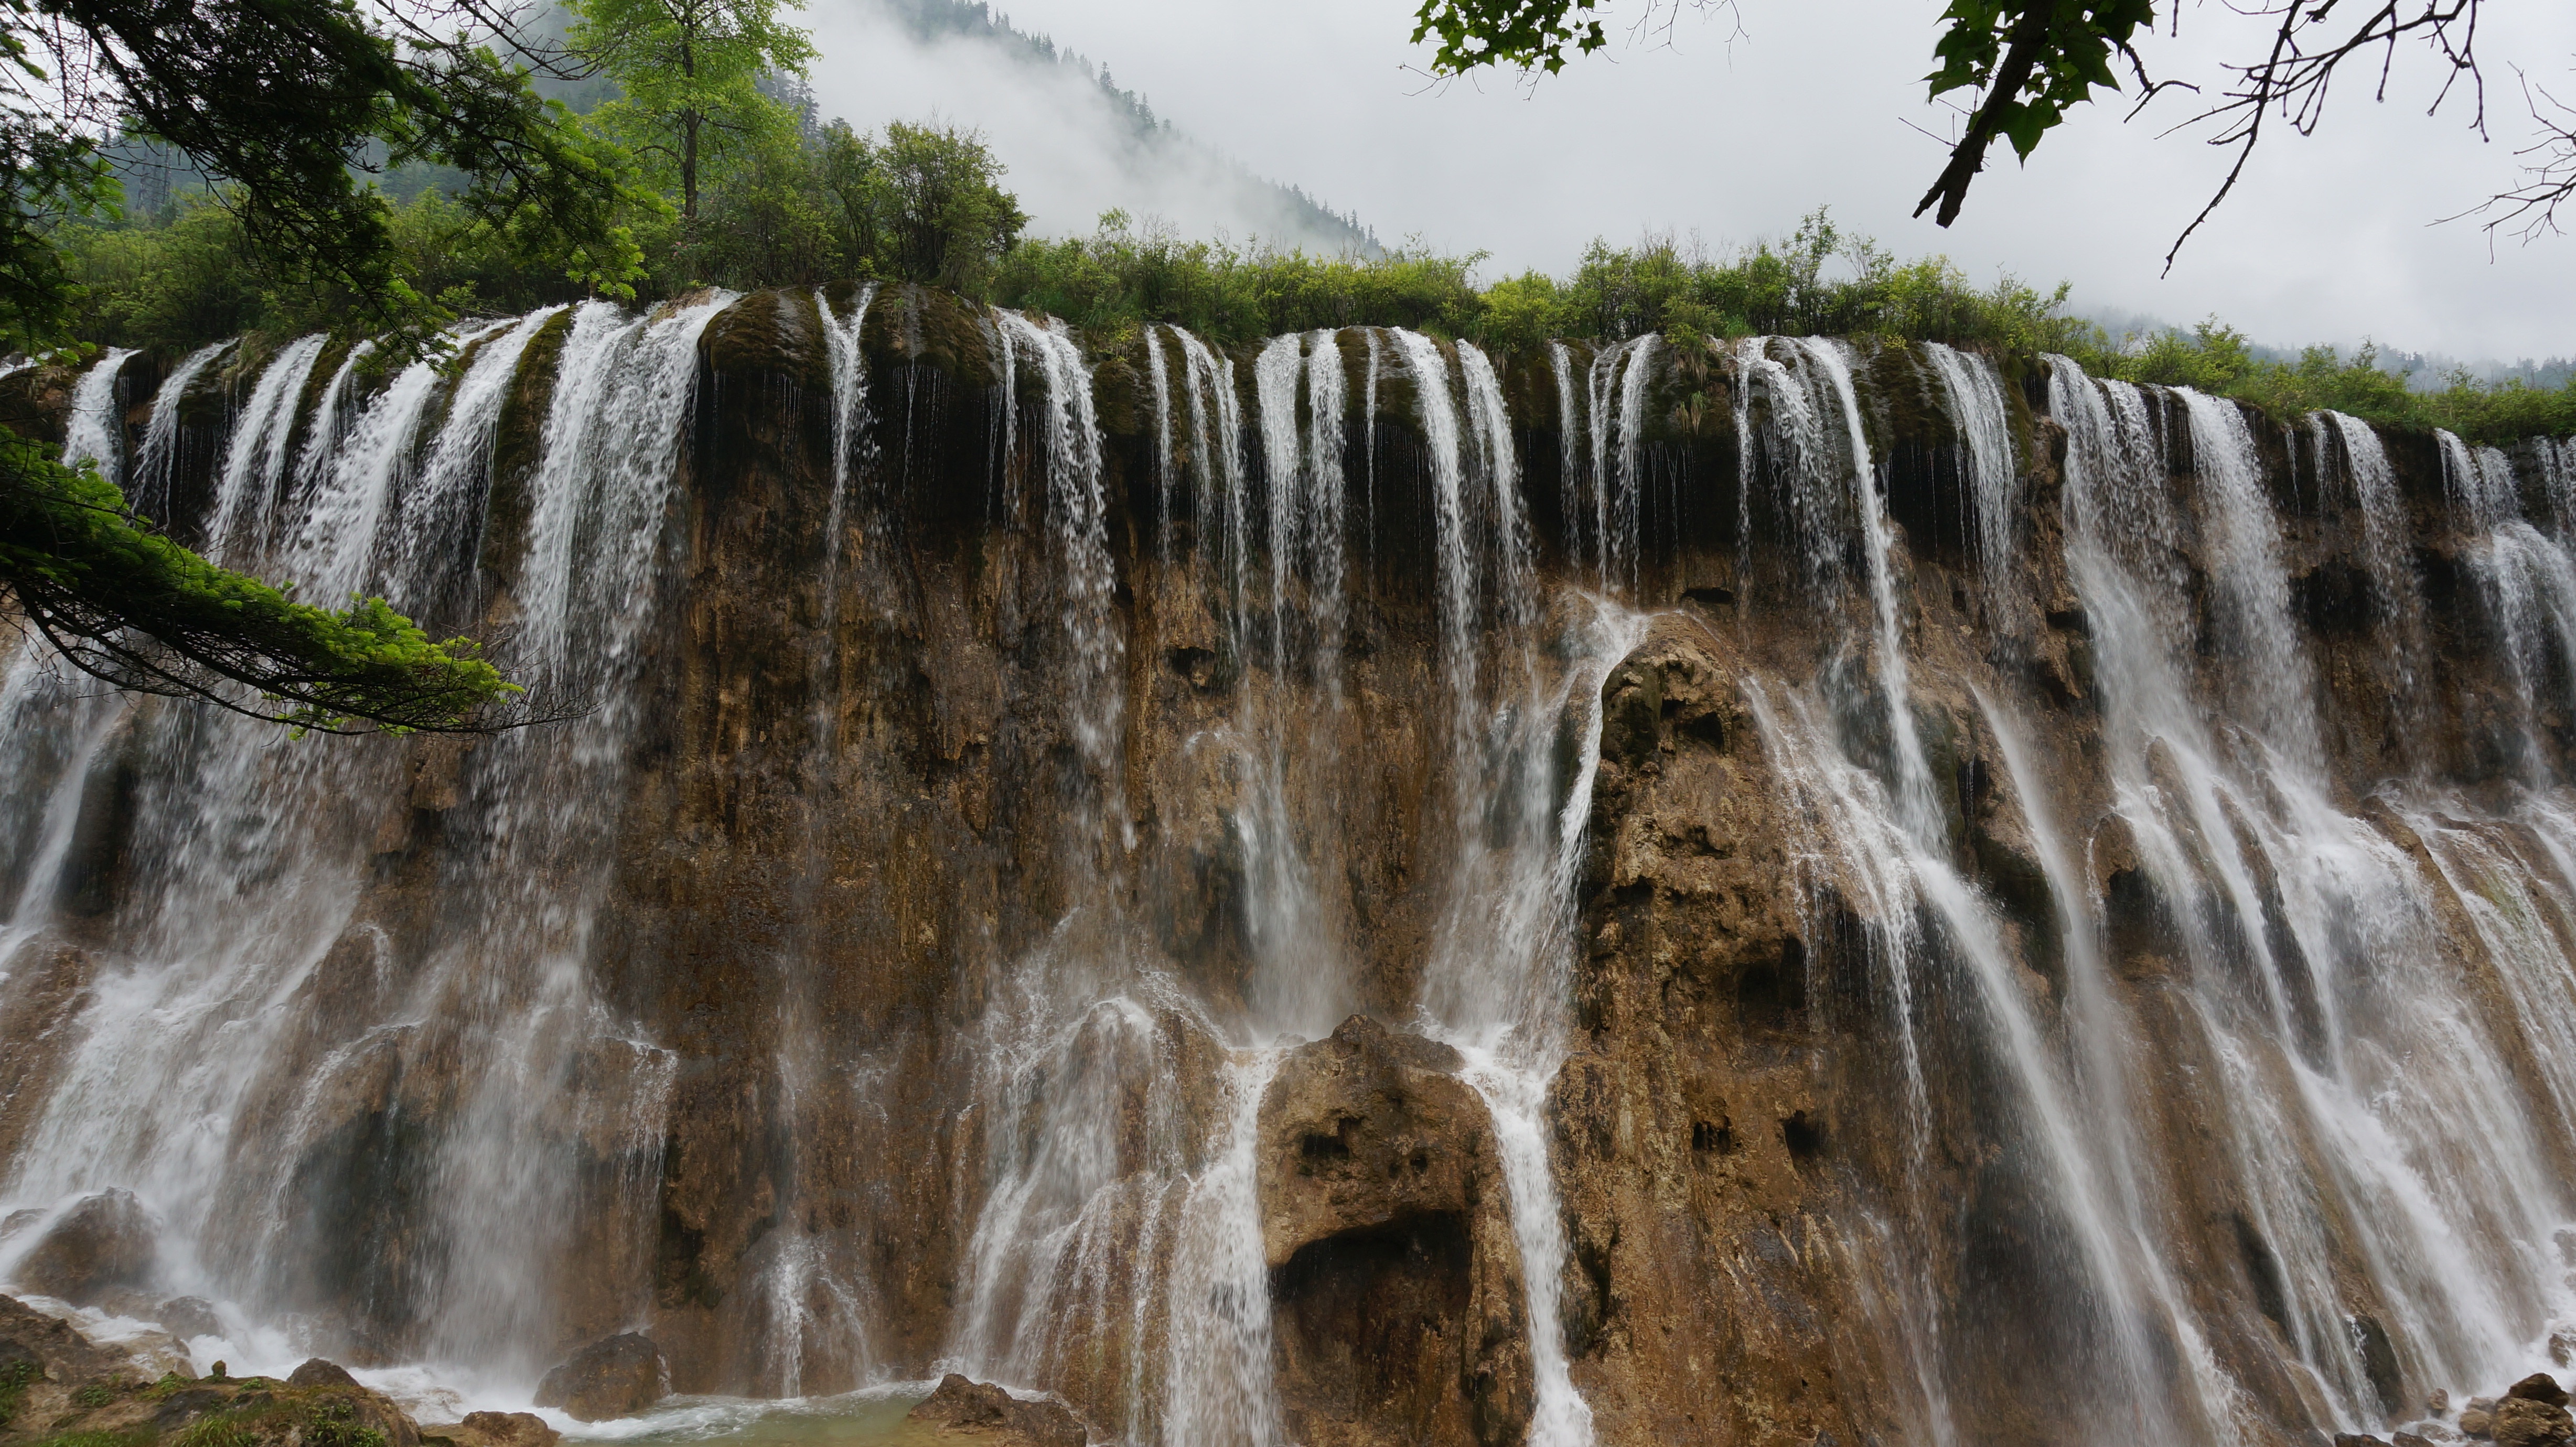
water, waterfall, summer, body of water, wasserfall, china, water feature, sichuan, huanglong waterfall